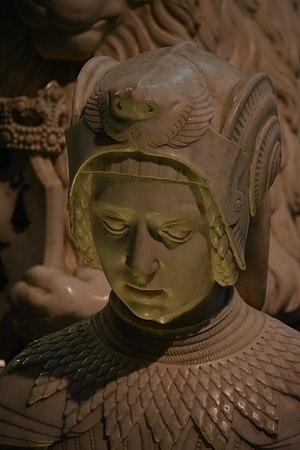
La Force (Fortitudo) - Tombeau de François II et Marguerite de Foix - Cathédrale de Nantes (44)
Le tombeau de François II, duc de Bretagne et de sa femme Marguerite de Foix est un monument funéraire qui se trouve à Nantes, dans la cathédrale Saint-Pierre-et-Saint-Paul, et qui fut réalisé en différents matériaux nobles dont le marbre de Carrare au début du XVIᵉ siècle par Michel Colombe et Jean Perréal.